Cape York meteorite

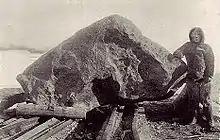
Peary with the "Ahnighito" fragment

Between 1818 and 1883, several further expeditions to the area were mounted by Britain, Sweden, and Denmark, which all failed to find the source of the meteoritic iron. Gradually, more and more iron objects were found on the west coast of Greenland. In 1870, Nordenskiöld located the main source of this iron at Ovifak (Uivfaq) on the south coast of Disko Island. But it soon became clear that this iron mass was of terrestrial origin. By the end of the century, the Sowallick irons had been discredited as meteorites.